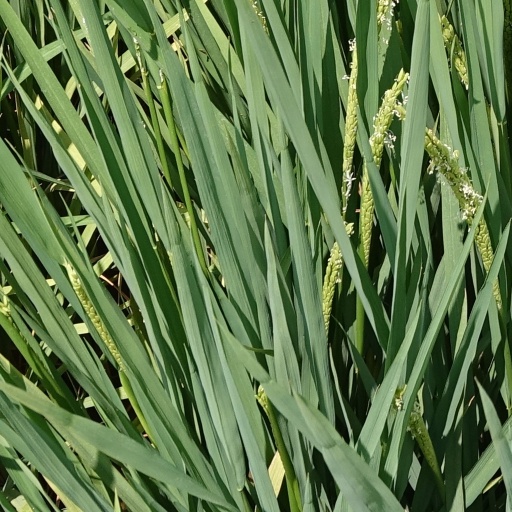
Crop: rice